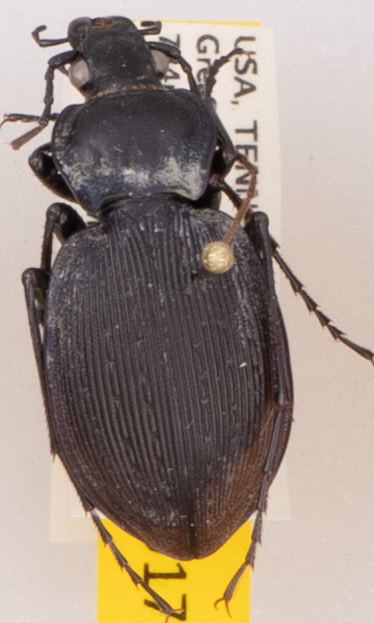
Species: Carabus goryi
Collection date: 2020-07-07
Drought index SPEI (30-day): -0.074
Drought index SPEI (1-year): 1.77
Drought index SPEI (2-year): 2.09